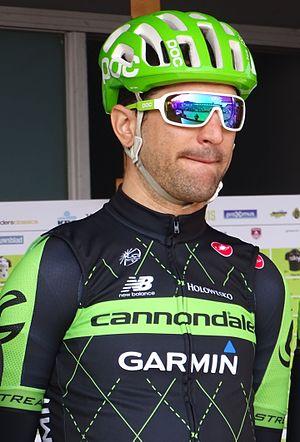
Reportage réalisé le mercredi 8 avril à l'occasion du départ du Grand Prix de l'Escaut 2015 à Anvers, Belgique.
Alan Marangoni est un coureur cycliste italien, professionnel entre 2009 et 2018.